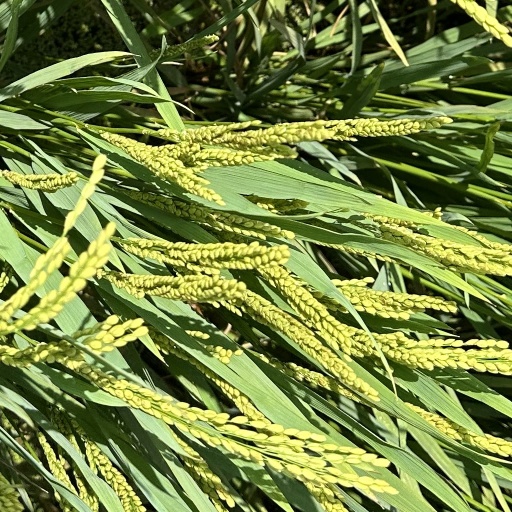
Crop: rice